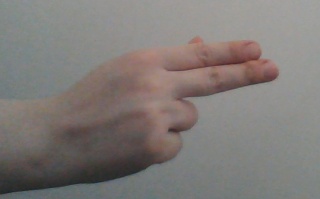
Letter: ain